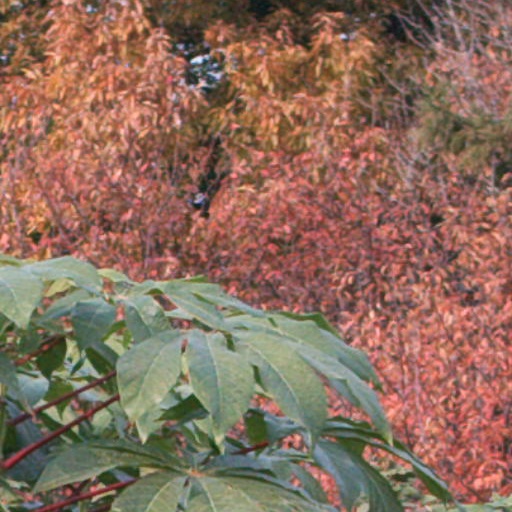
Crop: cassava